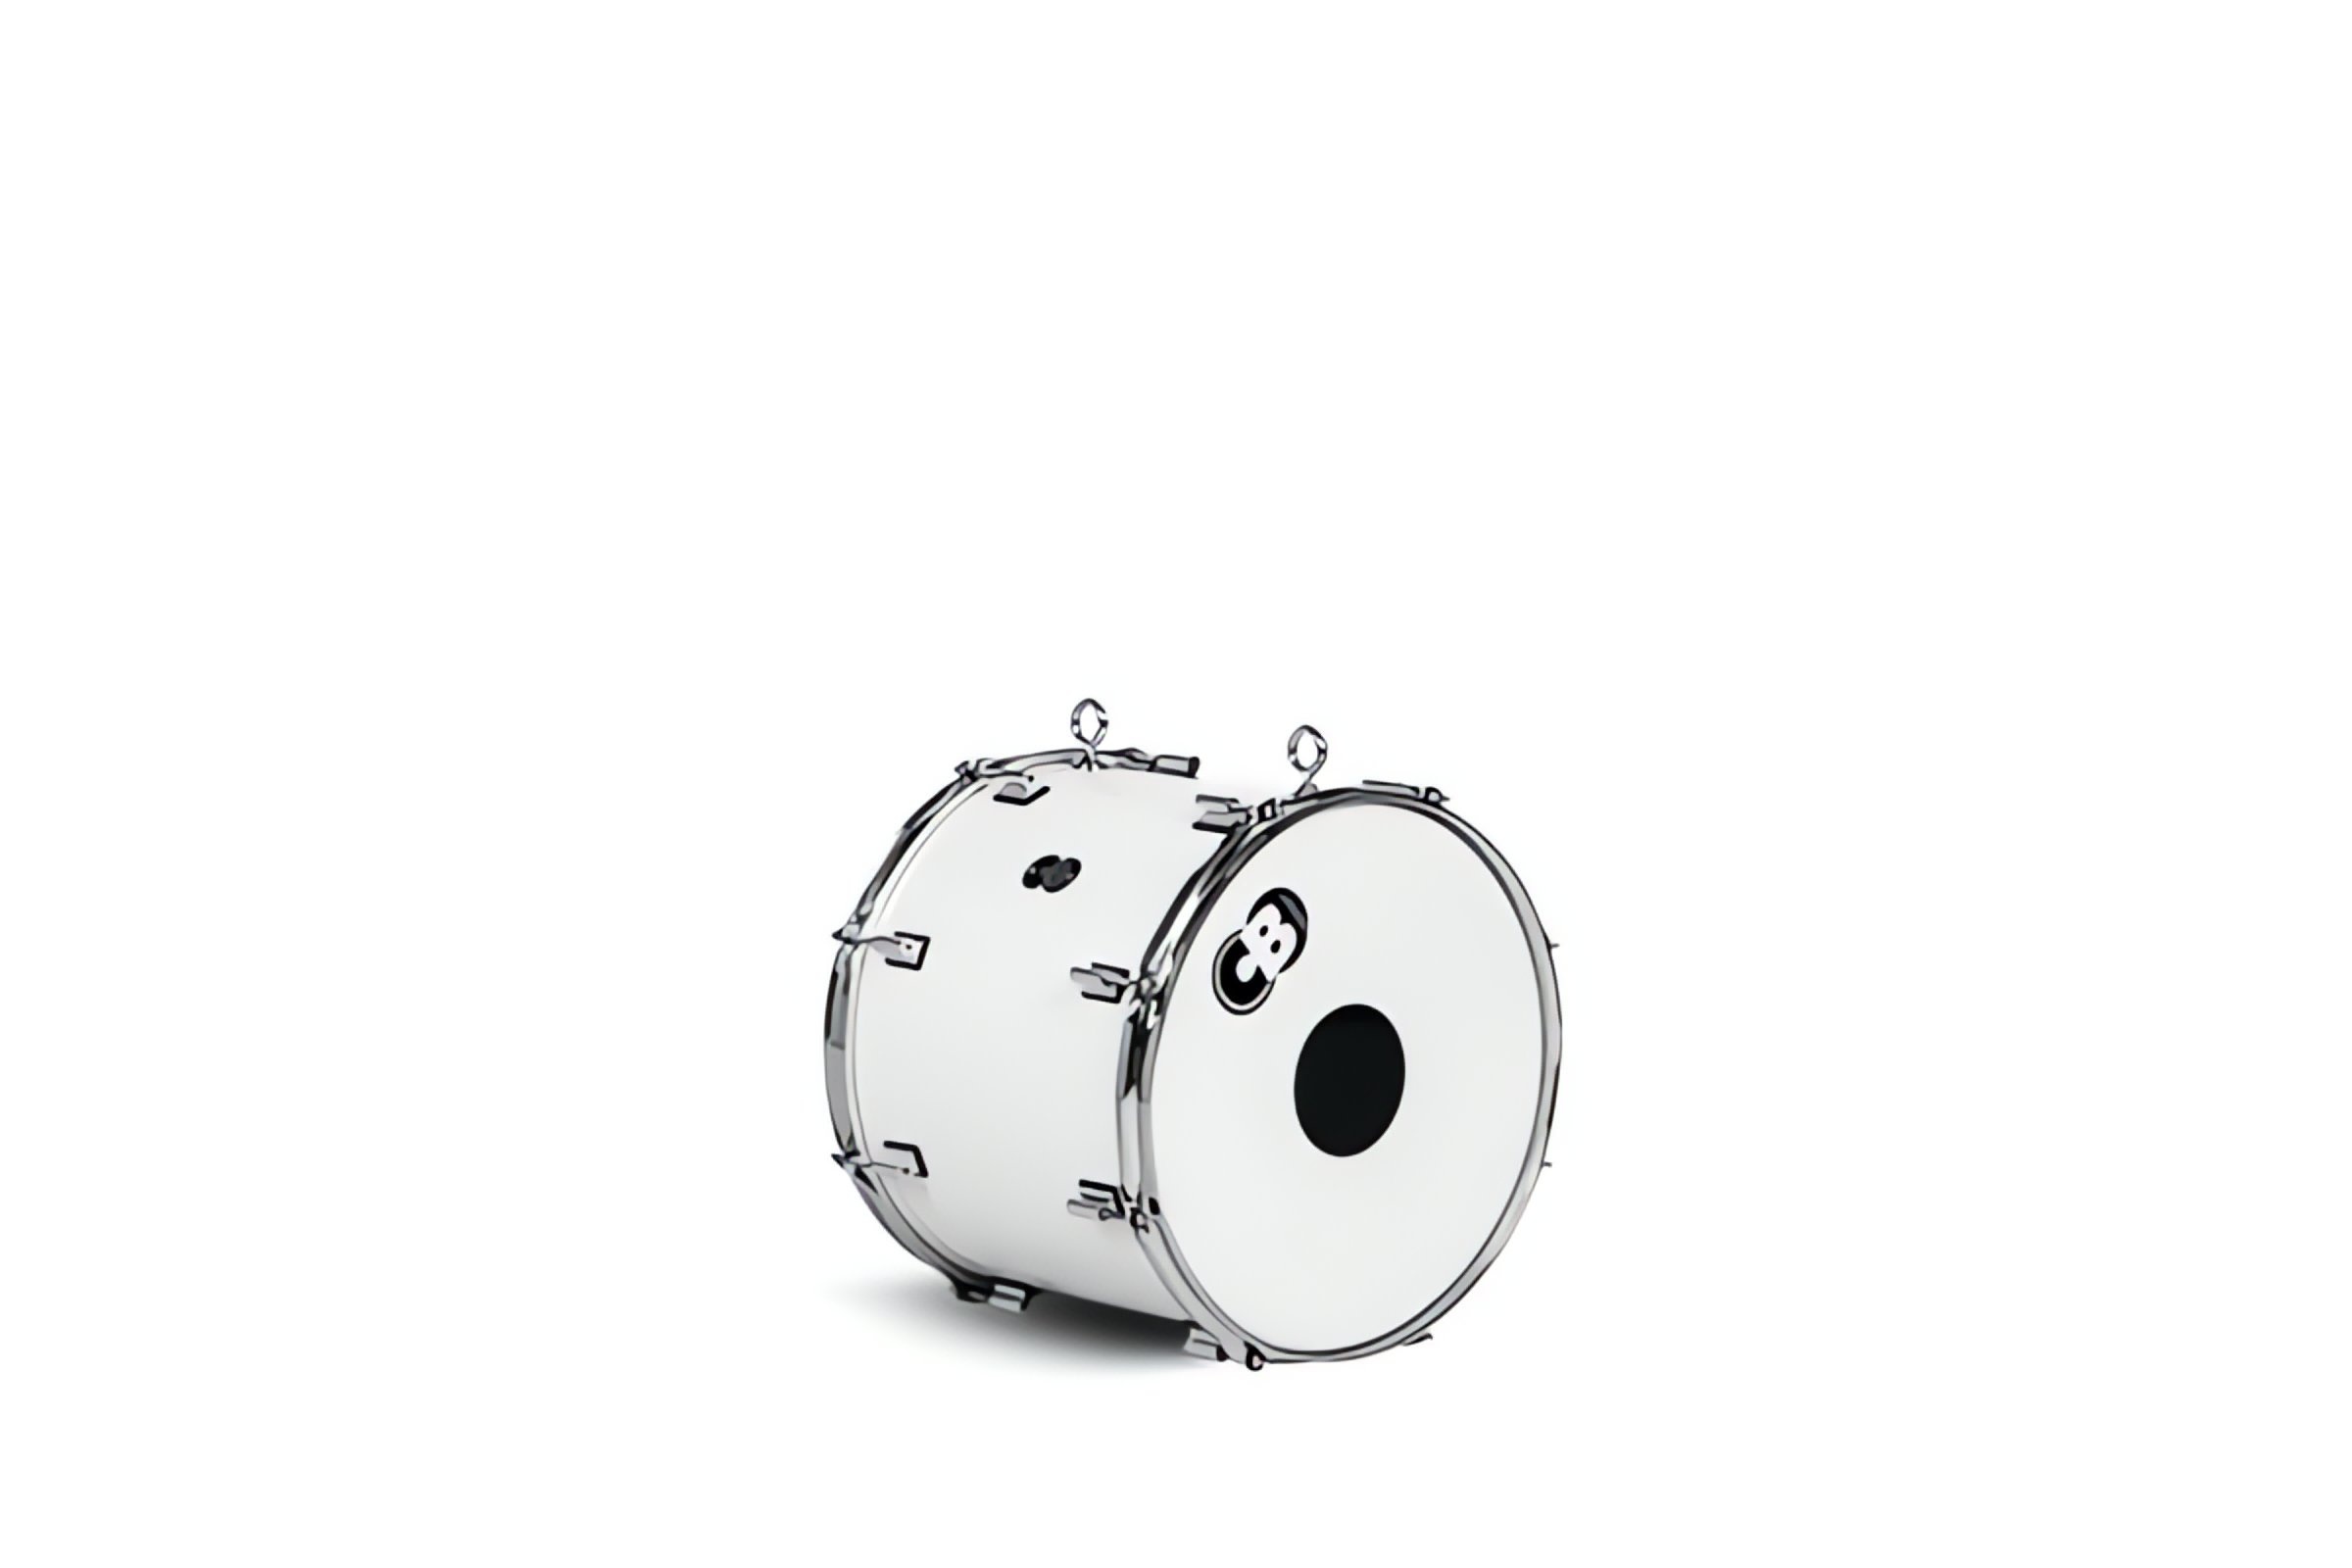
CB Drums Parade Series 14" Marching Tenor Drum 8 Lug w/ Mallet & Strap
Overview The CB Drums CB-P14MT Parade Series 14" Marching Tenor Drum is specifically designed for robust performance and durability, making it an excellent choice for marching bands and parades. This tenor drum features an 8-lug configuration that ensures stable tension and precise tuning. It includes a mallet and a strap, providing everything needed for immediate use. Features Durable Construction : Built to withstand the demands of marching performances. 8 Lugs : Provides stable tension and precise tuning. Includes Mallet and Strap : Ready for use right out of the box. Lightweight Design : Easy to carry during long parades and performances. Crisp Sound : Produces a sharp and resonant tenor sound suitable for various marching scenarios. Specifications Series : Parade Model : CB-P14MT Drum Size : 14" Material : High-quality drum shell for superior sound Lugs : 8 lugs for stable tension Included Accessories : Mallet, strap Finish : Standard drum finish Weight : Approximately 12 lbs Usability : Ideal for marching bands and parades
Brand: CB Drums
Category: Arts & Entertainment > Hobbies & Creative Arts > Musical Instruments > Percussion > Bass Drums > Marching Bass Drums